Battle of Jerusalem

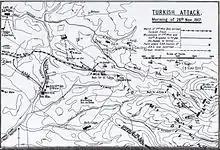
Detail of Ottoman counterattack on morning of 28 November 1917

At 17:00 on 27 November the Ottoman Eighth Army's 16th Division launched a counterattack at Wilhelma on the maritime plain. They reached to within of infantry in the 4th Battalion, Northamptonshire Regiment, which was deployed in and around Wilhelma. They also advanced against the 10th Battalion, London Regiment, south-east at Deir Tuweif, against the 5th Battalion, Bedfordshire Regiment, at Beit Nebala, and against the Imperial Camel Corps Brigade at Bald Hill. At Wilhelma, the Ottoman force prepared to make a bayonet attack, but machine gun and Lewis gun fire with 272nd Brigade Royal Field Artillery held them off. The British successfully counterattacked on both flanks, forcing the Ottoman troops to withdraw to Rantye. On the left of the Imperial Camel Corps Brigade south west of Bald Hill, units of the Ottoman 16th Division renewed the attack during the night of 28 November. They drove in the right outposts of the 2nd Light Horse Brigade's front line and entrenched themselves in this forward position. But at dawn on 29 November the Ottoman soldiers found themselves in an untenable position—overlooked by one Australian post and enfiladed by others on either flank. Unable to advance or retreat, three officers and 147 troops with four machine guns surrendered to the 7th Light Horse Regiment.